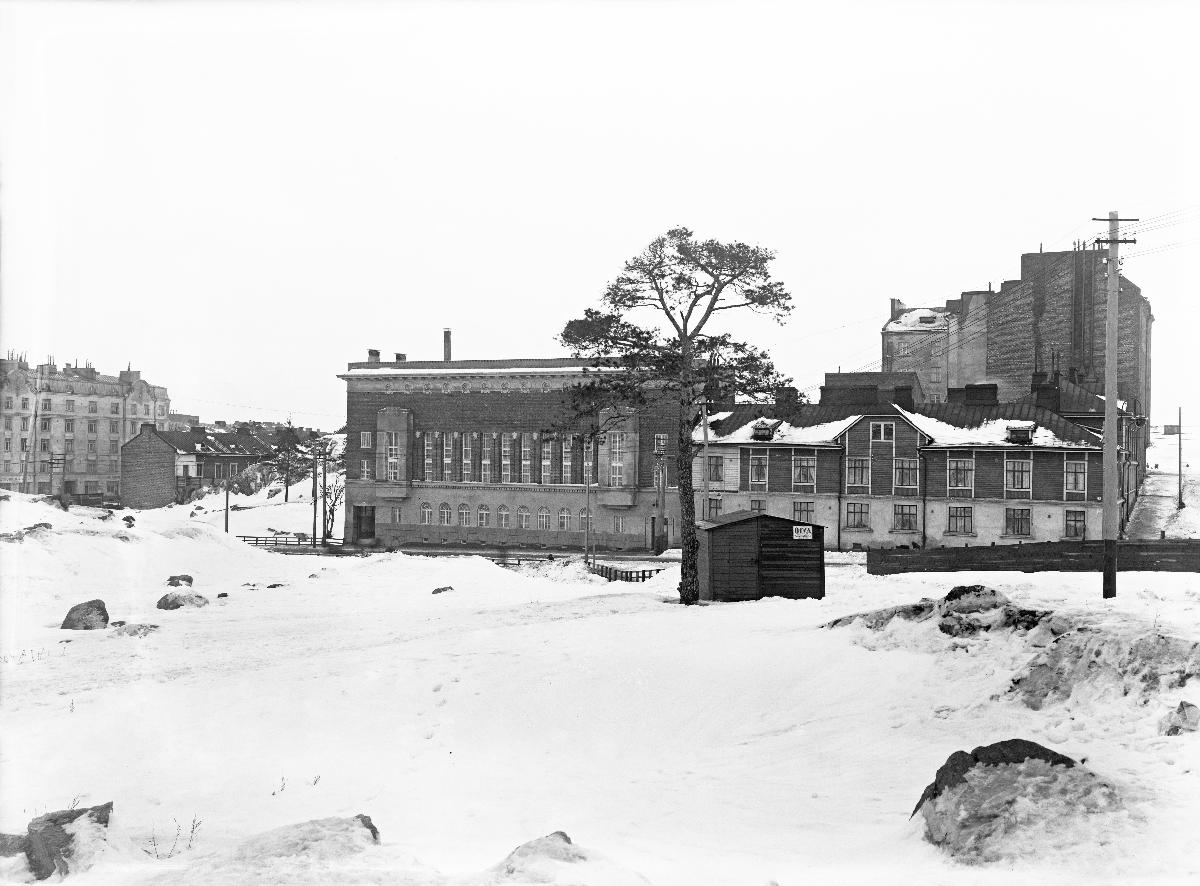
Oikealla puutalo, Kaarlenkatu 9 ja keskellä kivitalossa Helsingin Puhelinyhdistyksen aluekeskus (arkkitehti Lars Sonck 1914), Kaarlenkatu 11.
sisällön kuvaus: Oikealla puutalo, Kaarlenkatu 9 ja keskellä kivitalossa Helsingin Puhelinyhdistyksen aluekeskus (arkkitehti Lars Sonck 1914), Kaarlenkatu 11. Äärimmäisenä vasemmalla näkyy asuinkerrostalo, Helsinginkatu 20 ja takana oikealla Franzeninkatu 25. Muuten ympäristö on vielä varsin kallioista ja suurelta osin rakentamatonta. Puutalon paikalla on nykyään moderni liikerakennus, ja Kaarlenkatu 9–11:ssa on teleoperaattori Elisa Oyj:n toimitiloja. mustavalkoinen
Kuvaaja: Roos, Rafael, valokuvaaja
Ajankohta: kuvausaika 1914-1929
Paikka: Suomi, Uusimaa, Helsinki, Torkkelinmäki Helsinki, Kaarlenkatu 9, 11
Aiheet: puhelinkeskukset, kivirakennukset, puurakennukset, asuinkerrostalot, kadut, kalliot, lumipeite, kivet, telephone exchanges, stone buildings, wooden buildings, streets, rocks (landforms), snow cover, stones and rocks, telefoncentraler, stenbyggnader, träbyggnader, gator, klippor, snötäcke, stenar